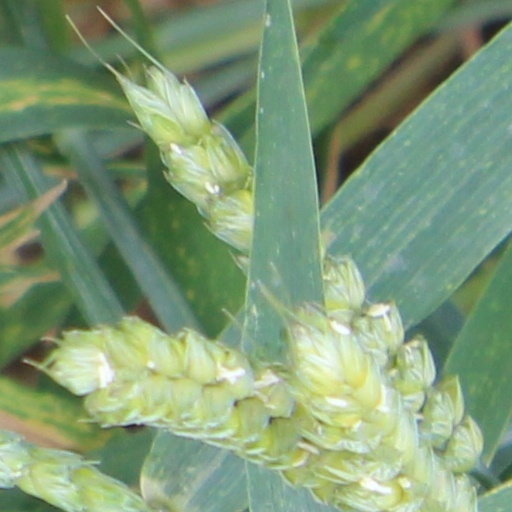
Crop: wheat